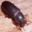
Label: beetle